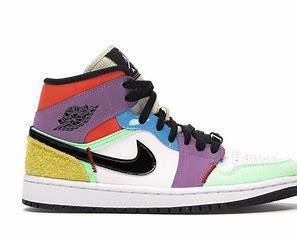
Brand: Nike
Model: 1 Mid